Fowey railway station

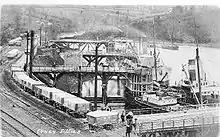
Looking from the station towards Carne Point with jetties 1 to 4 visible.

The L&FR built a jetty at Carne Point in 1869 and the CMR built three between Carne Point and their passenger station. A fourth jetty was added before 1919 when double-shift working was introduced to relieve a backlog of export orders and 200 additional railway wagons brought into service. A fifth jetty was completed in 1921 at a cost of £200,000. By 1923 there were eight jetties, numbered 1 to 8 from the station to Carne Point.